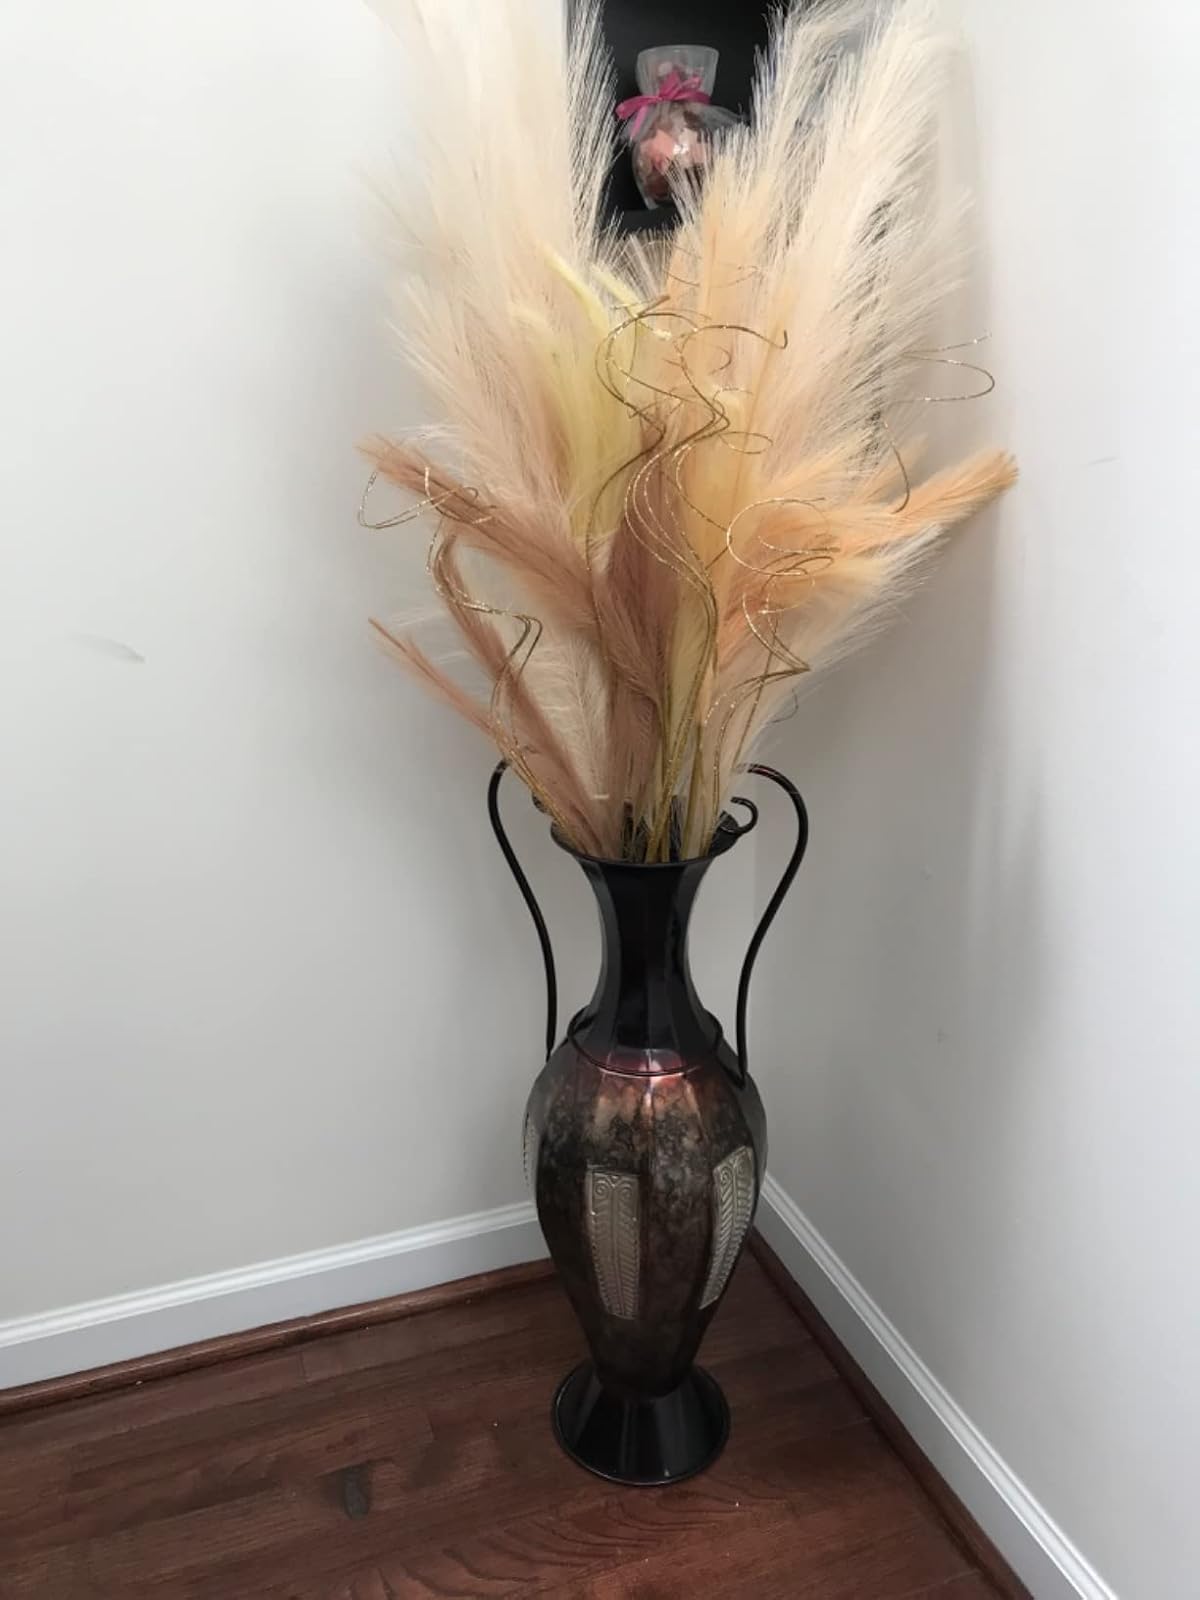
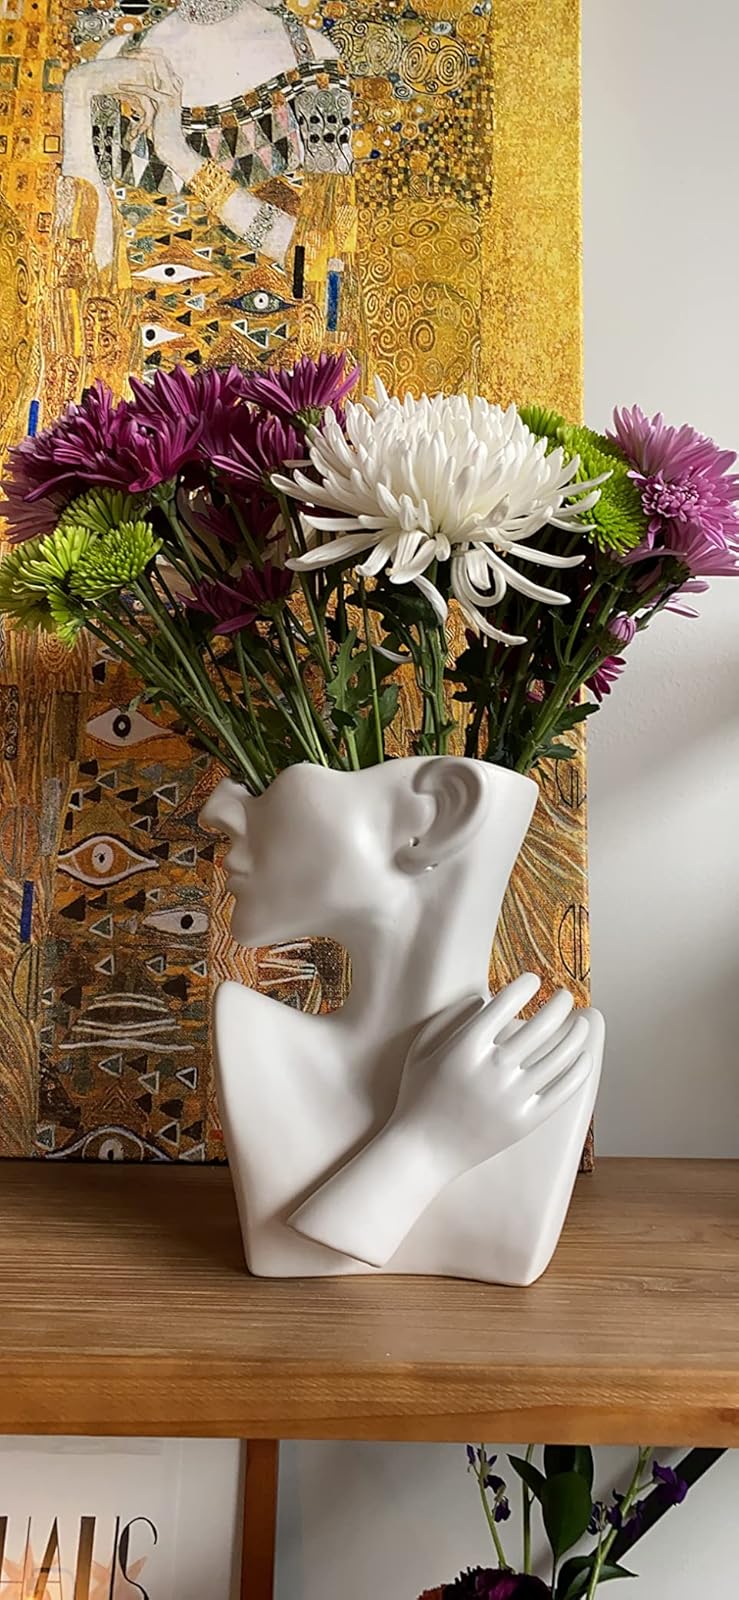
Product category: vase
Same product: no